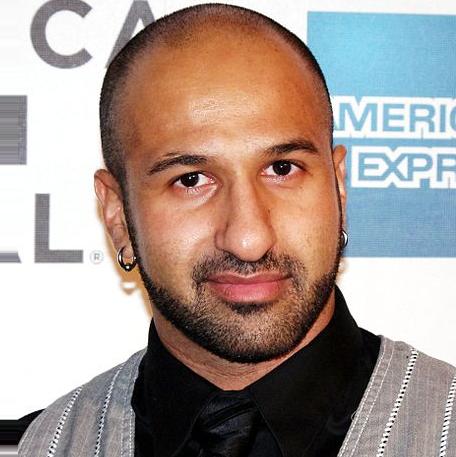
Age: 27